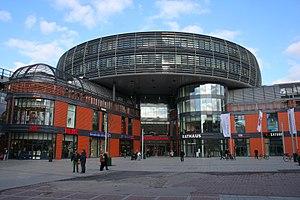
Leverkusen est une ville-arrondissement en Rhénanie-du-Nord-Westphalie, Allemagne. Elle est située sur la rive orientale du Rhin, à mi-chemin entre Cologne et Düsseldorf. La ville occupe une superficie d'environ 78,87 km².